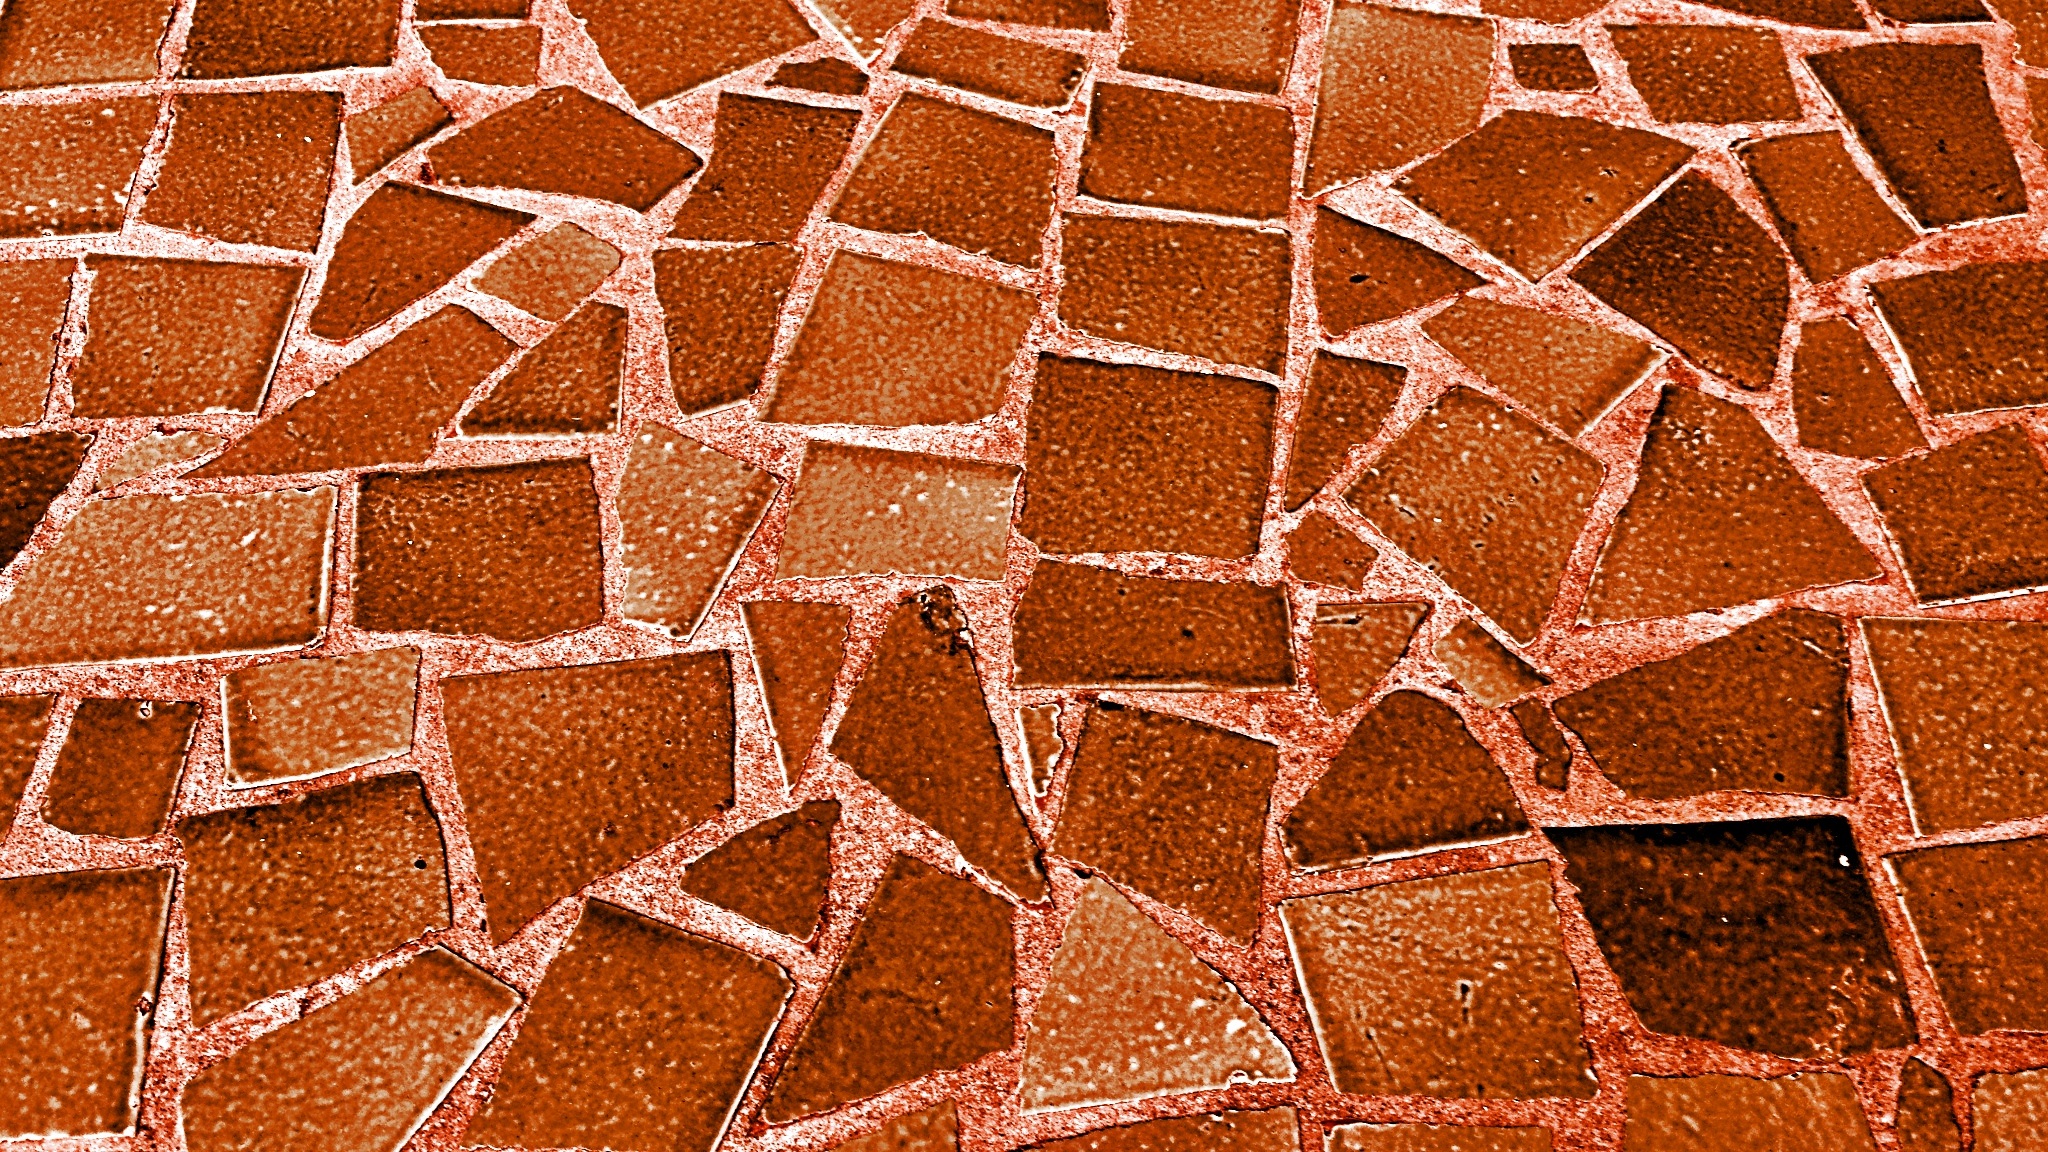
texture, floor, interior, home, wall, decoration, construction, pattern, ceramic, indoor, soil, tile, brick, decor, modern, material, surface, bathroom, laying, art, design, mosaic, brickwork, renovation, flooring, road surface, improvement, tiling, installing